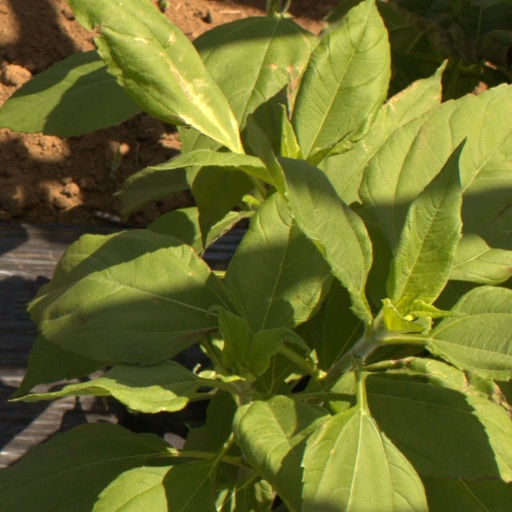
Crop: Jerusalem artichoke